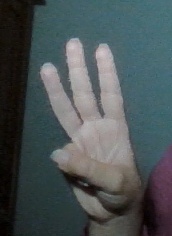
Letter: thaa